Wicomico High School

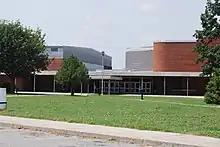
Wicomico High School

In 1931, the school moved to its previous campus on East Main Street. The building was quickly outgrown, and in 1954 the current facility on Long Avenue was completed at a price of 1.5 million dollars, and was named Wicomico Senior High School. In 1995, it was renamed to Wicomico High School. The former high school building on East Main Street is now Wicomico Middle School.